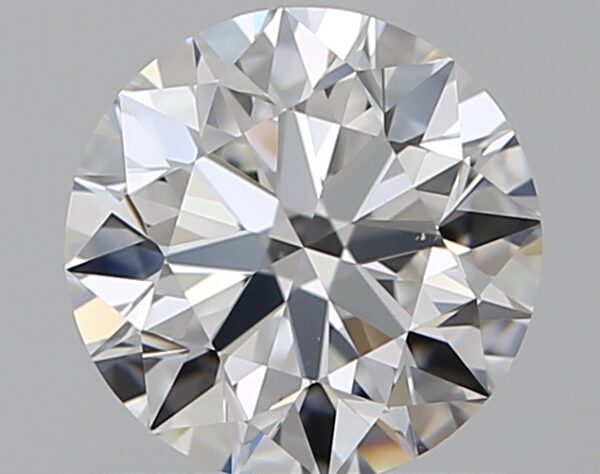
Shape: round
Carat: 0.83
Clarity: VVS2
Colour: F
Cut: EX
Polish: EX
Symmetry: EX
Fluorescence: F
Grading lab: GIA
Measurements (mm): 5.98 x 6.01 x 3.73